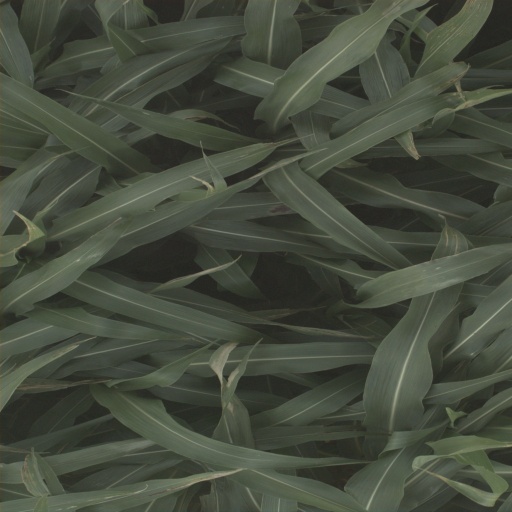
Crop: sorghum